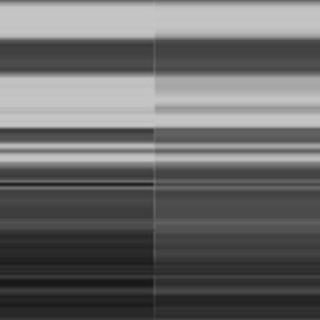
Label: sugarcane_bacterial_blight